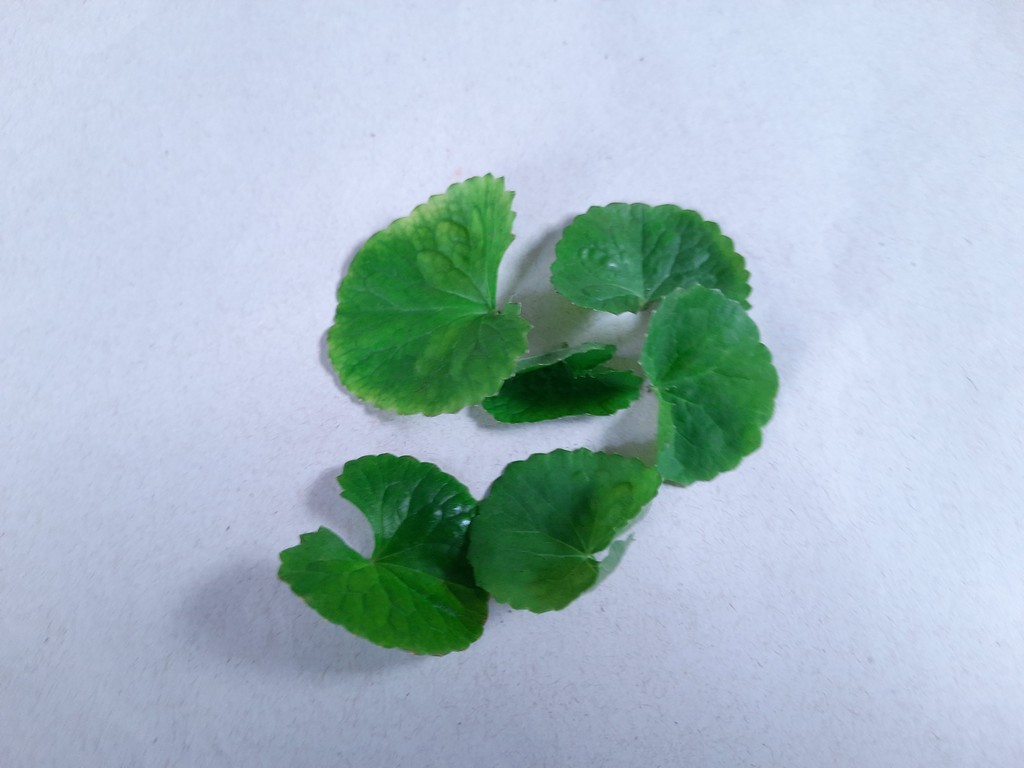
Label: Healthy